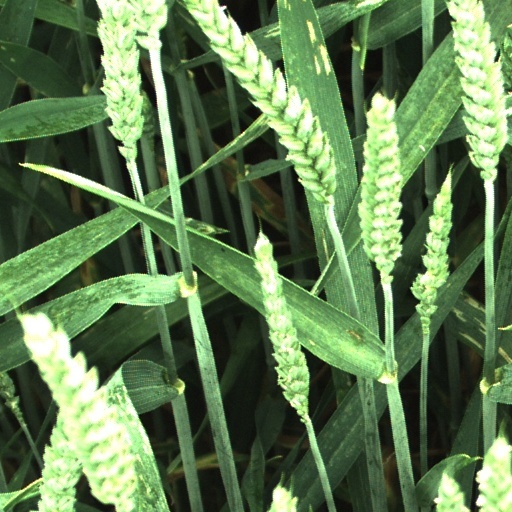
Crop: wheat